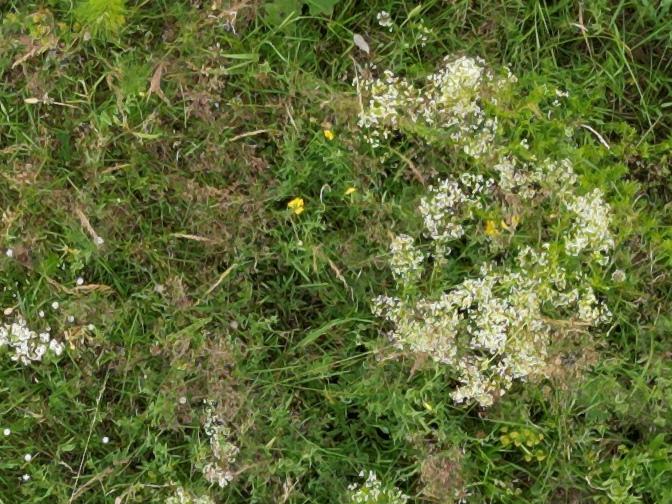
Flowers visible: yarrow flowers, yarrow flowers, yarrow flowers, yarrow flowers, yarrow flowers, yarrow flowers, yarrow flowers